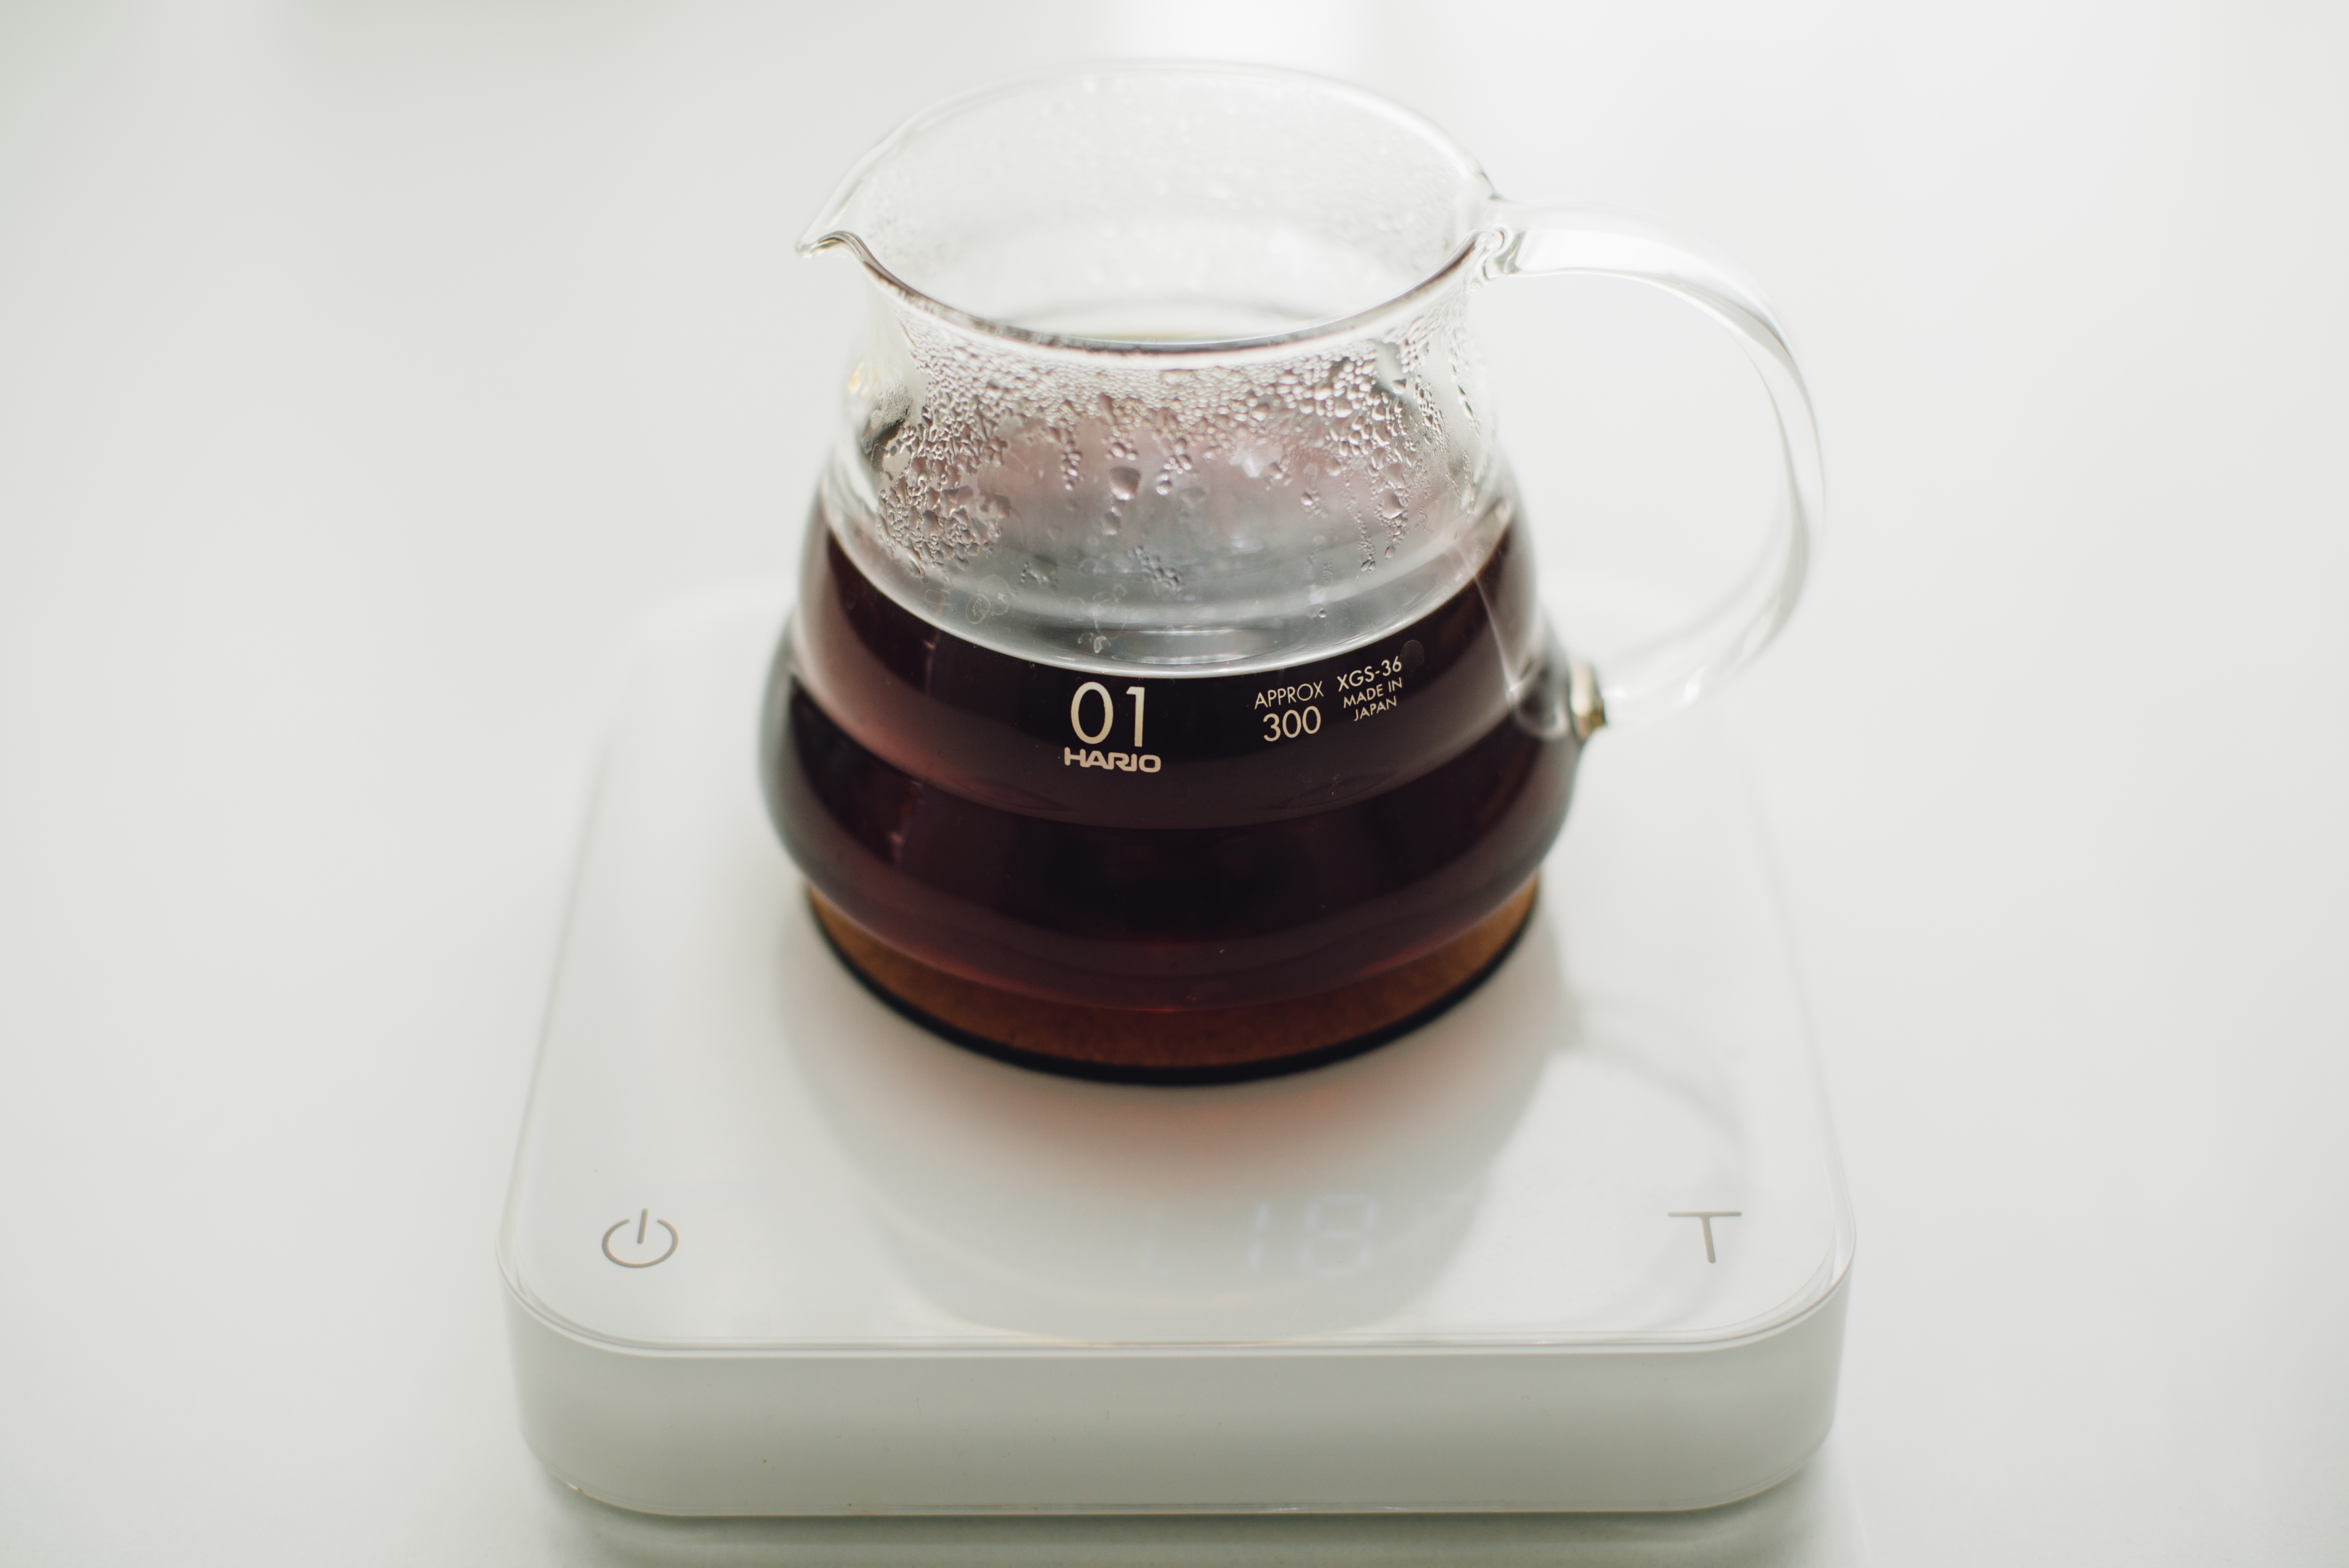
tea, cup, kettle, drink, lighting, coffee cup, product, small appliance